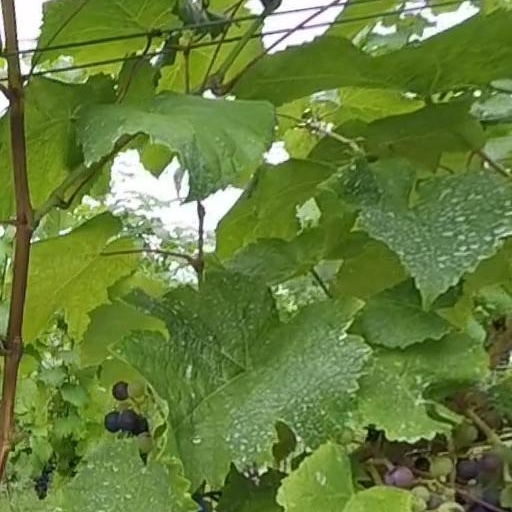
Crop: grape